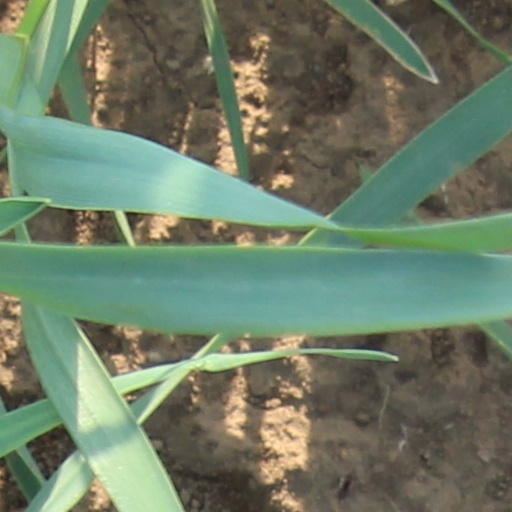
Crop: wheat